Genesis (band)

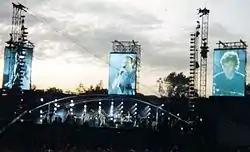
Genesis performing at the Knebworth Festival in August 1992.

The "We Can't Dance" tour visited North America and Europe from May to November 1992 with each concert attended by an average of 56,000 people. The tour spawned two live albums; "" reached No. 3 in the UK and "" went to No. 1 in the UK. A live home video, also titled "The Way We Walk", documented one of the band's six consecutive shows at Earl's Court during November 1992. Following the tour, the band took a break in recording and performing activity. Banks, Rutherford and Collins performed at Cowdray Castle, Midhurst in September 1993 for a money-raising event with Pink Floyd touring guitarist Tim Renwick and drummer Gary Wallis and Queen drummer Roger Taylor. Rutherford also played bass on Pink Floyd's set at the same concert.